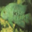
Label: aquarium_fish